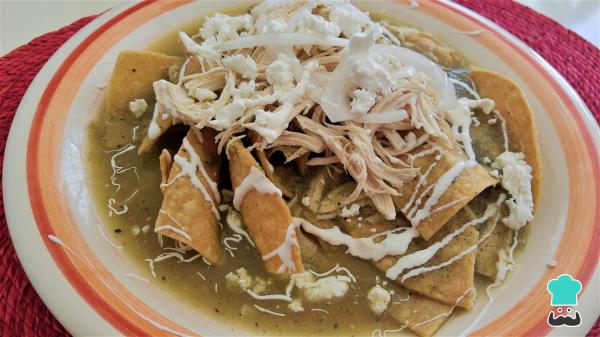
Acompaña los chilaquiles con totopos de maíz y el pollo con la salsa. A continuación, agrega un poco más de pollo y acompaña con rebanadas de cebolla, crema y queso fresco. ¿Qué te ha parecido esta receta de chilaquiles con pollo? Ahora que ya sabes cómo preparar chilaquiles verdes con pollo, cuéntanos en los comentarios tu opinión y comparte con nosotros una fotografía del resultado.